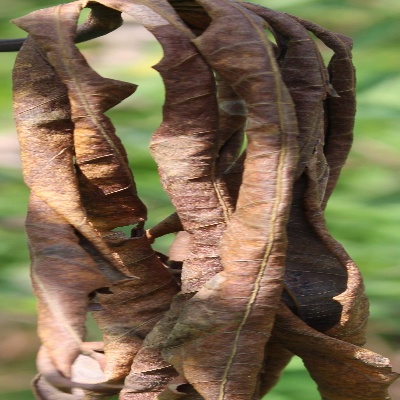
Crop: Cassava
Condition: bacterial blight